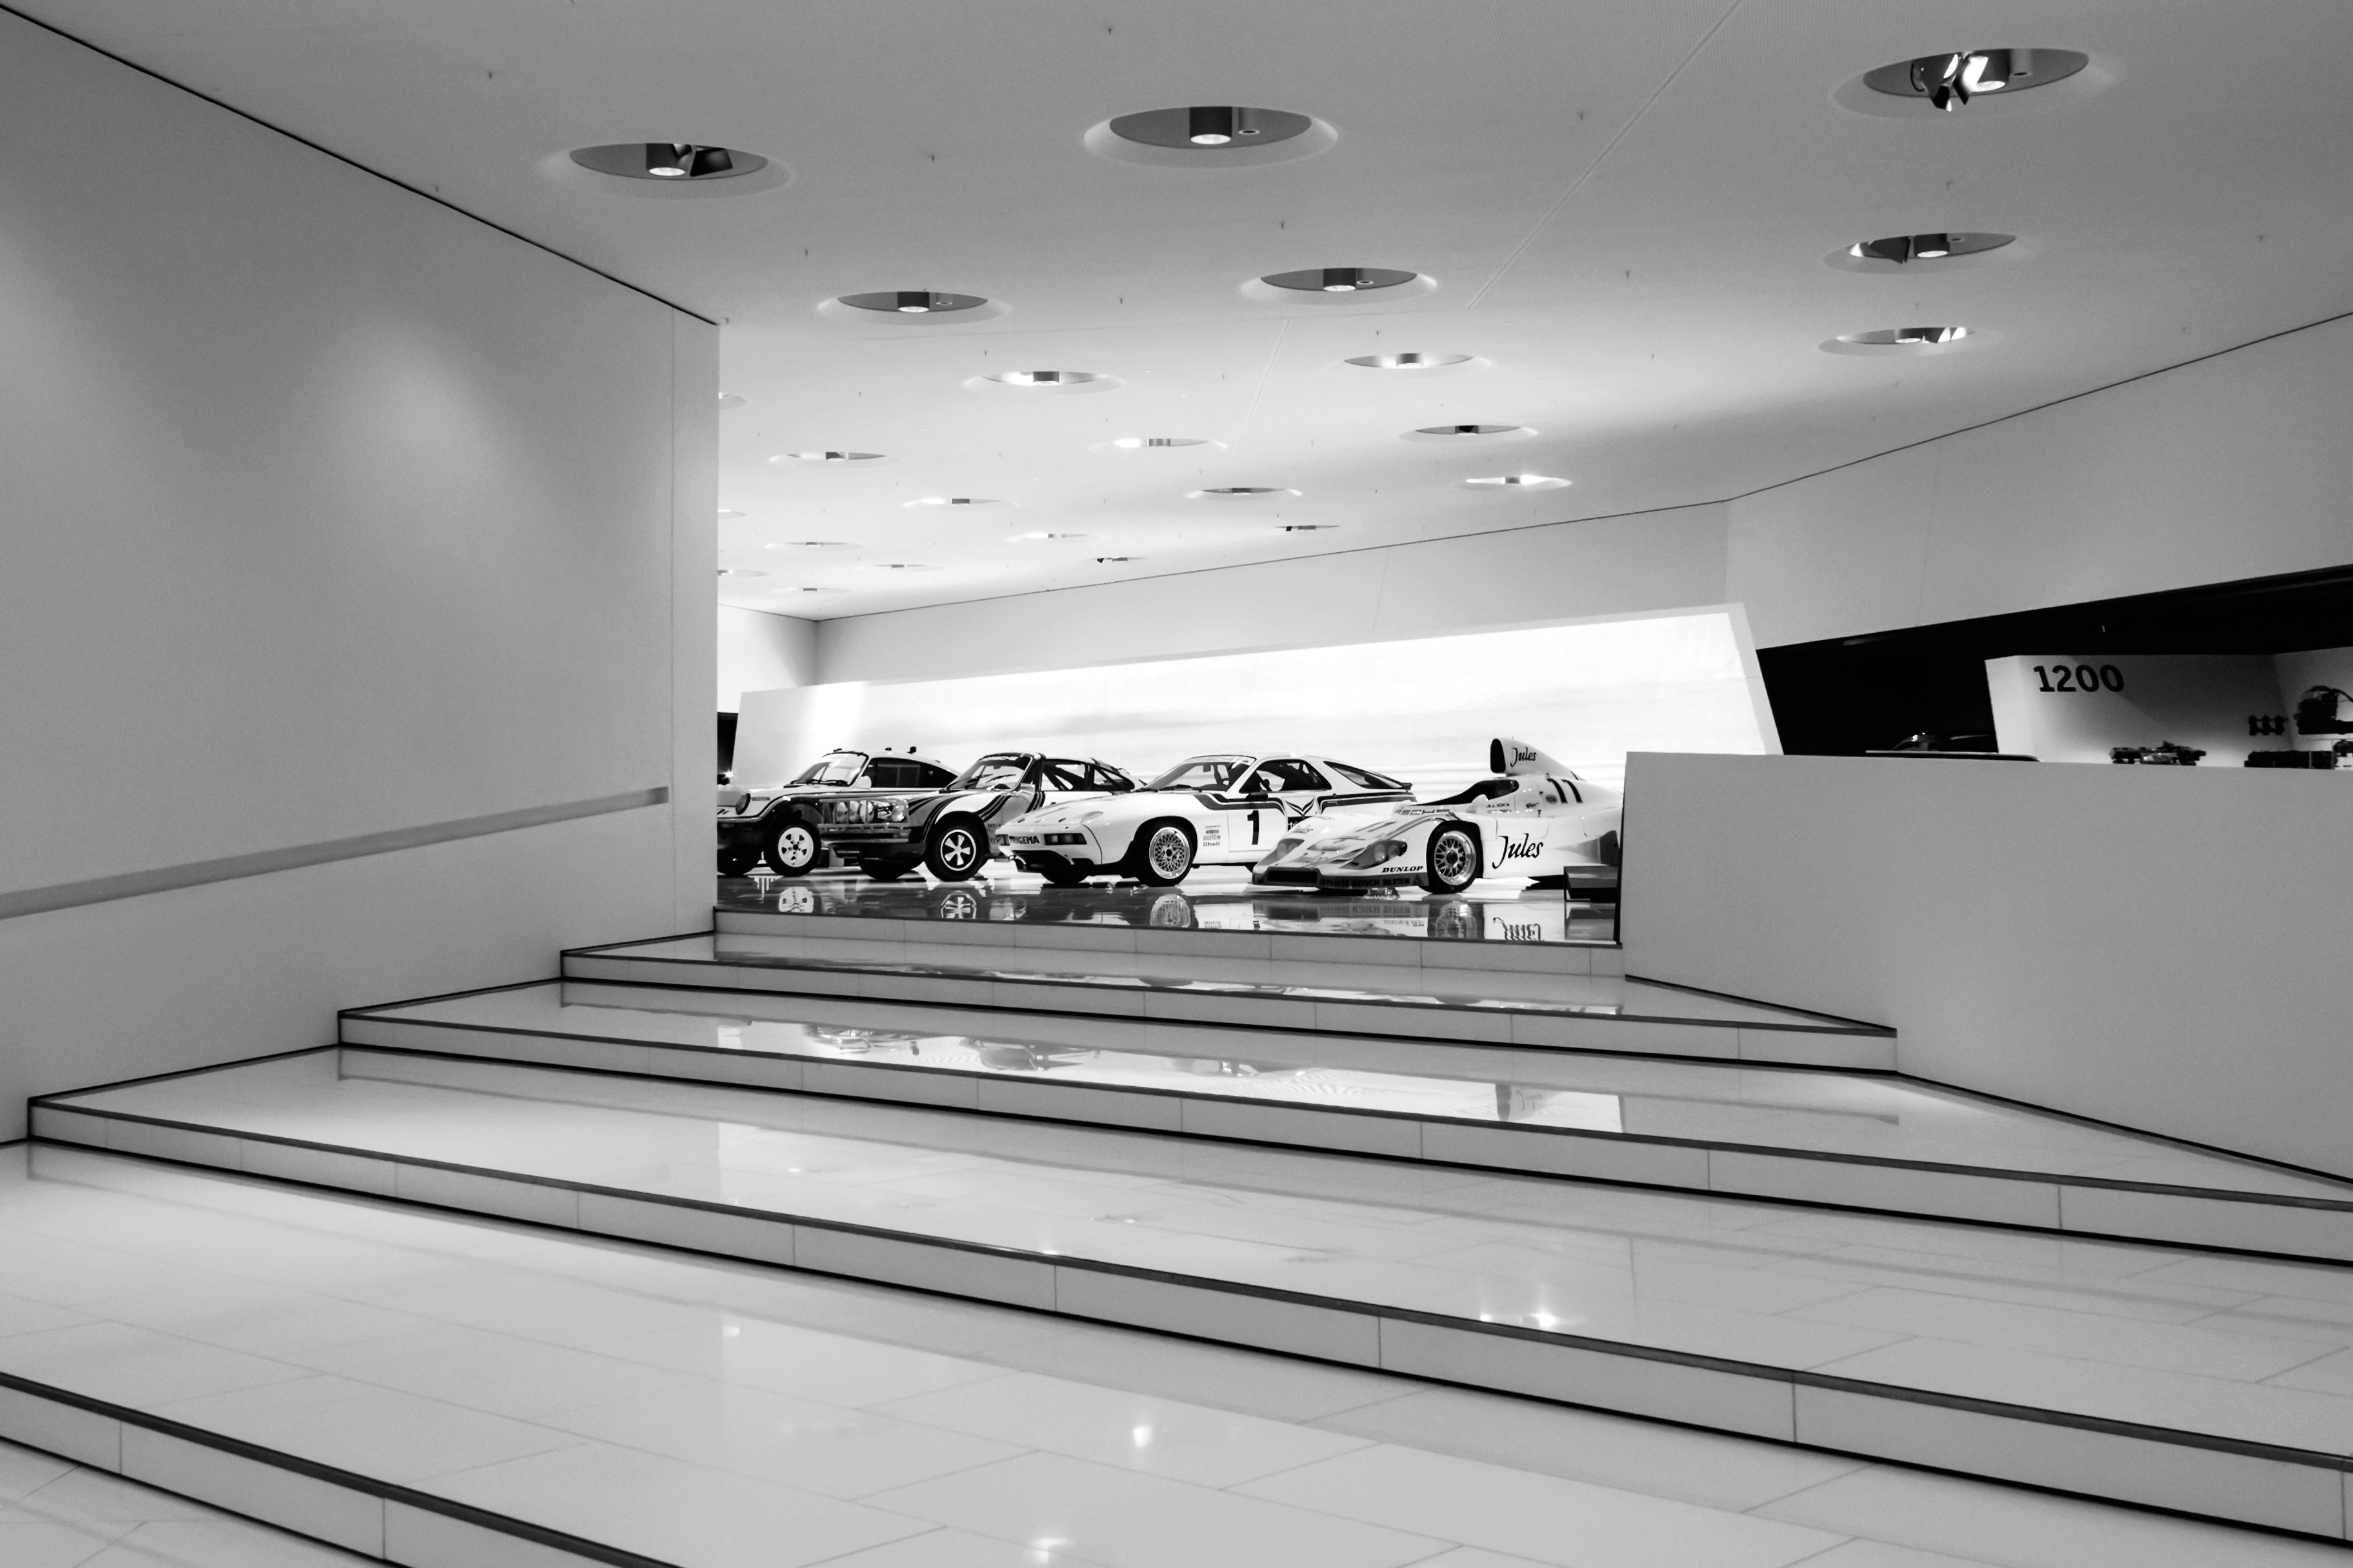
light, black and white, architecture, structure, white, ceiling, room, monochrome, lighting, interior design, design, monochrome photography